Micrometer (device)

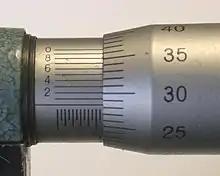
Vernier micrometer reading 5.783 ± 0.001 mm, comprising 5.5 mm on main screw lead scale, 0.28 mm on screw rotation scale, and 0.003 mm added from vernier

Some micrometers are provided with a vernier scale on the sleeve in addition to the regular graduations. These permit measurements within 0.001 millimetre to be made on metric micrometers, or 0.0001 inches on inch-system micrometers.